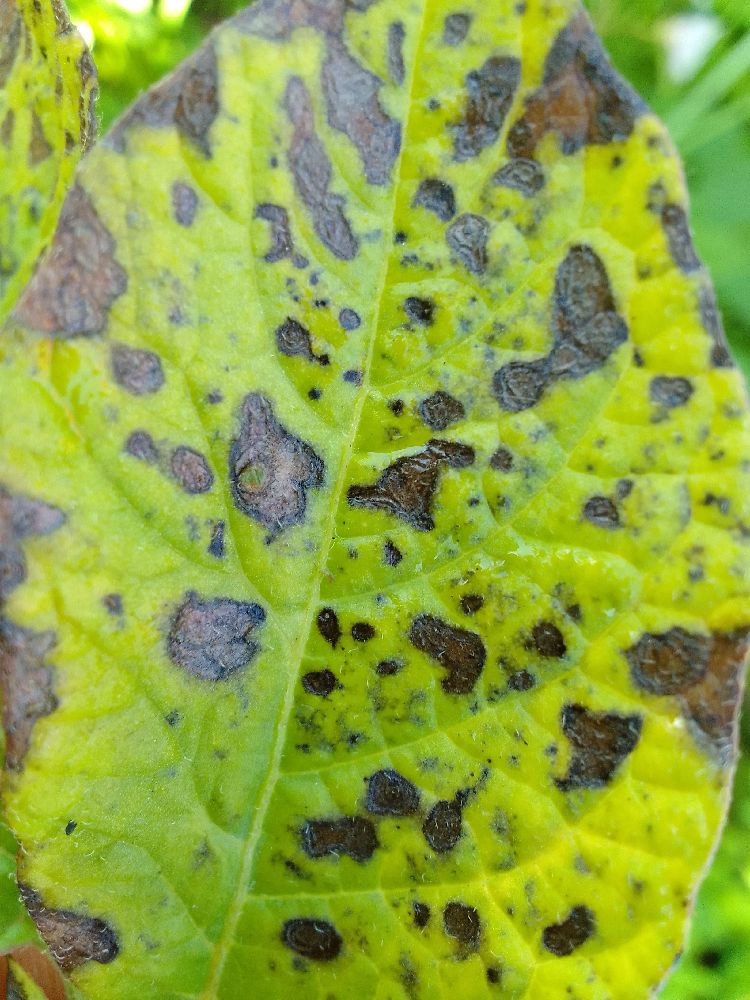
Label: Early blight